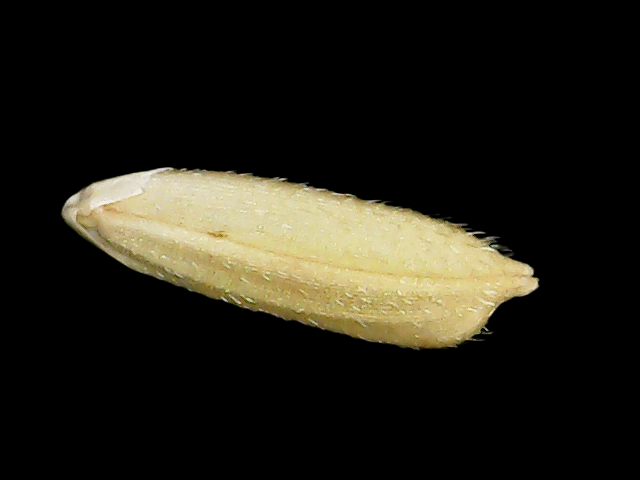
Rice variety: Bd30